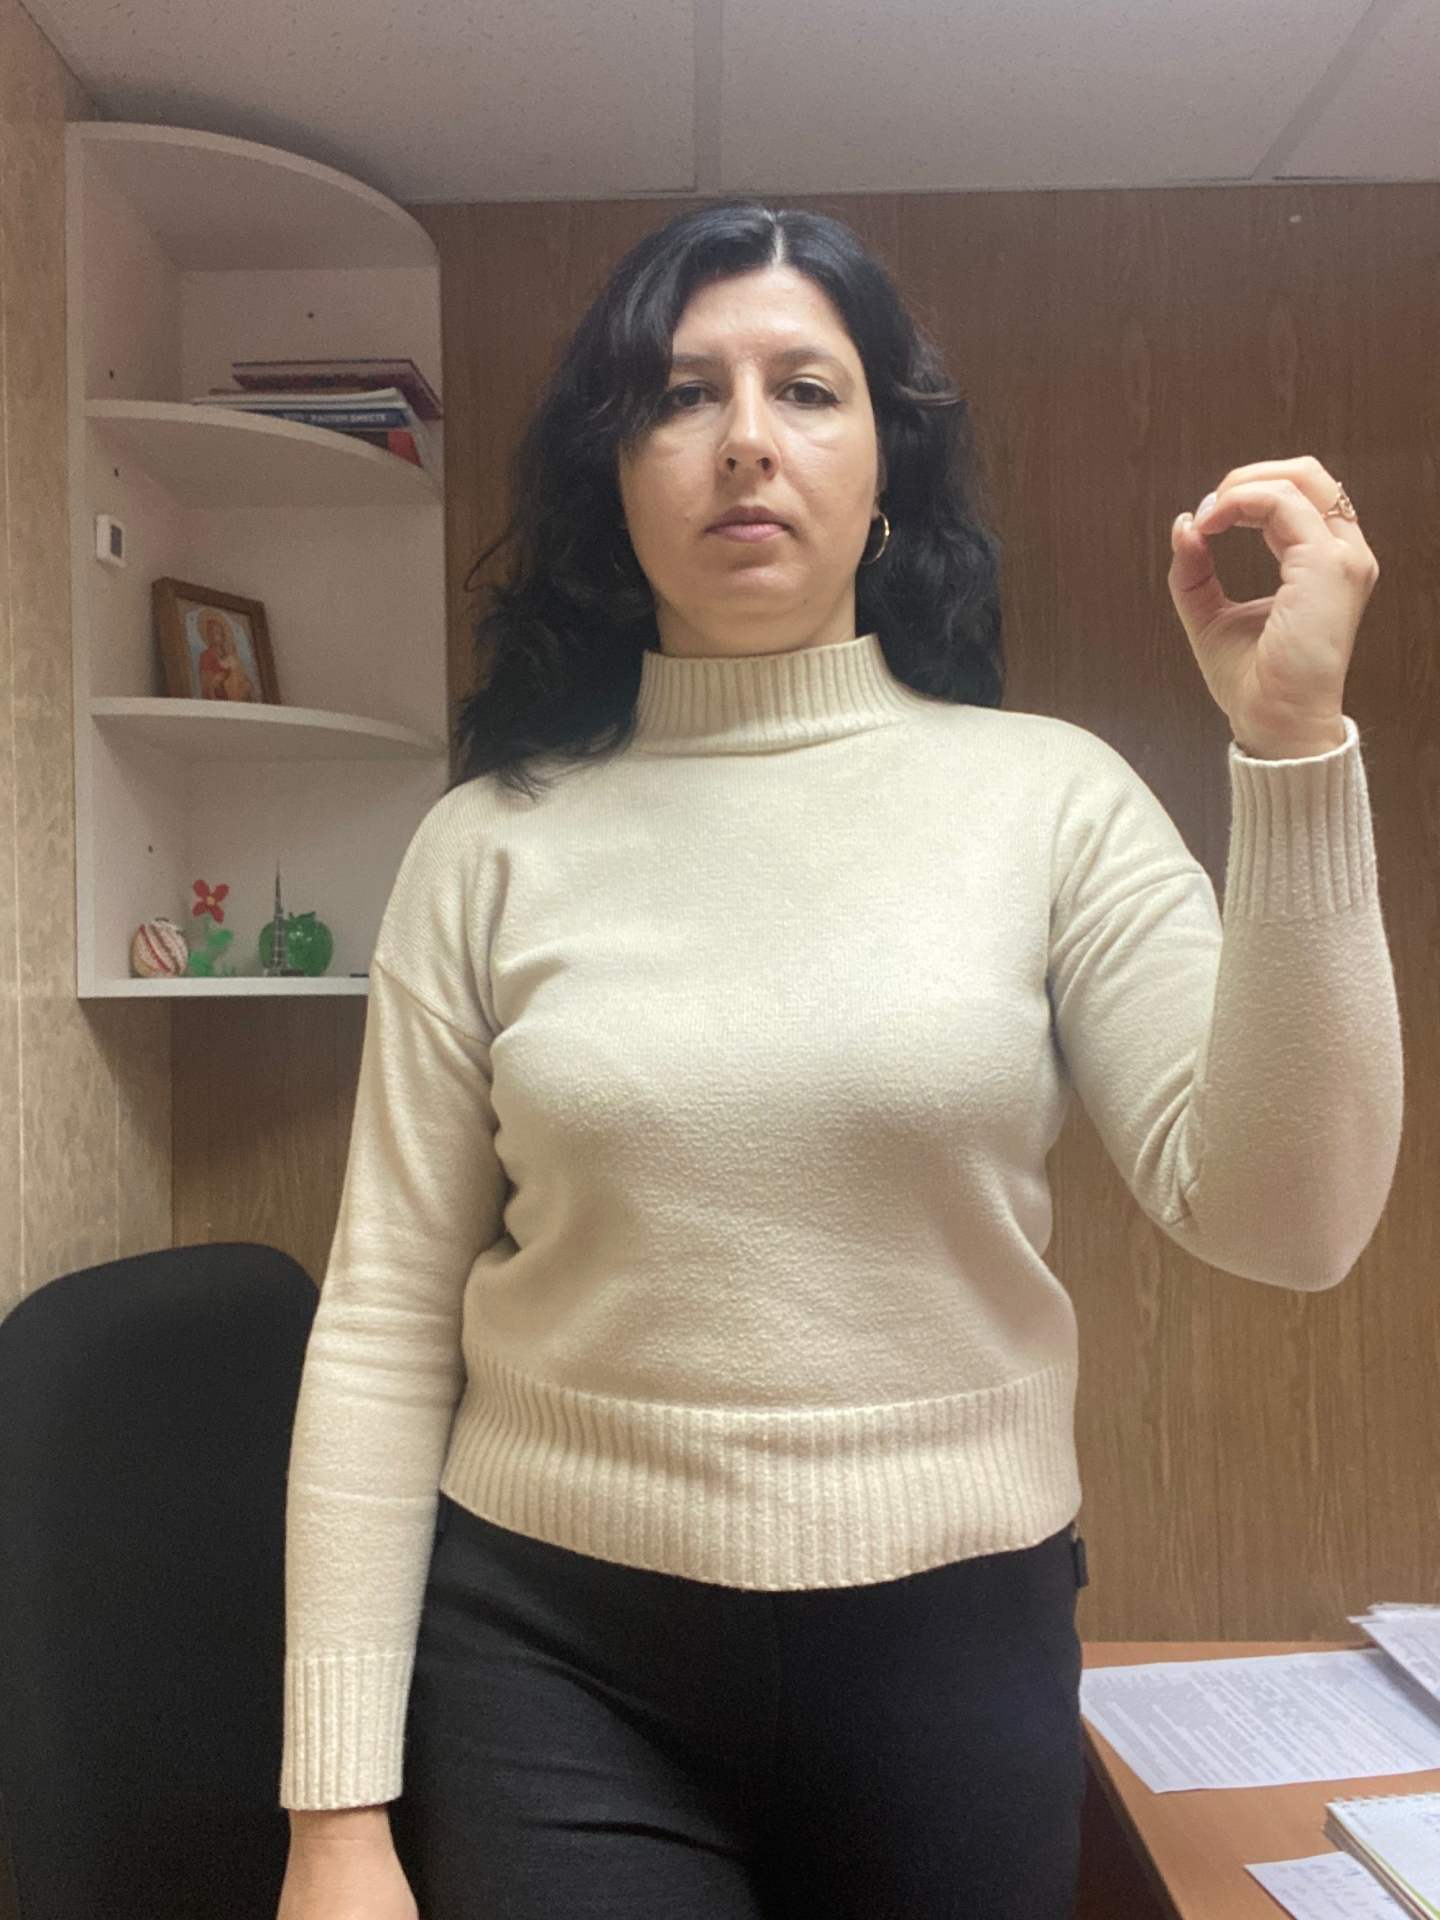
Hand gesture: grip